Ukrainian Insurgent Army

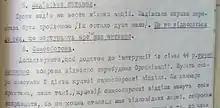
Ukrainian Insurgent Army, September 1944 Instruction abstract. "Text in Ukrainian": "Jewish question" – "No actions against Jews to be taken. Jewish issue is no longer a problem (only few of them remain). This does not apply to those who stand out against us actively."

11 July 1943, the Volhynian Bloody Sunday, was one of the deadliest days of the massacres, with UPA units marching from village to village, killing Polish civilians. On that day, UPA units surrounded and attacked 99 Polish villages and settlements in three counties – Kovel, Horokhiv, and Volodymyr. On the following day, 50 additional villages were attacked. In January 1944, the UPA campaign of ethnic cleansing spread to the neighboring province of Galicia. Unlike in Volhynia, where Polish villages were destroyed and their inhabitants murdered without warning, Poles in eastern Galicia were in some instances given the choice of fleeing or being killed. Ukrainian peasants sometimes joined the UPA in the violence, and large bands of armed marauders, unaffiliated with the UPA, brutalized civilians. In other cases however, Ukrainian civilians took steps to protect their Polish neighbors, either by hiding them during the UPA raids or vouching that the Poles were actually Ukrainians.